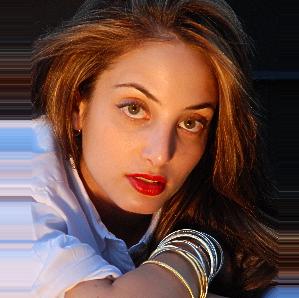
Age: 24